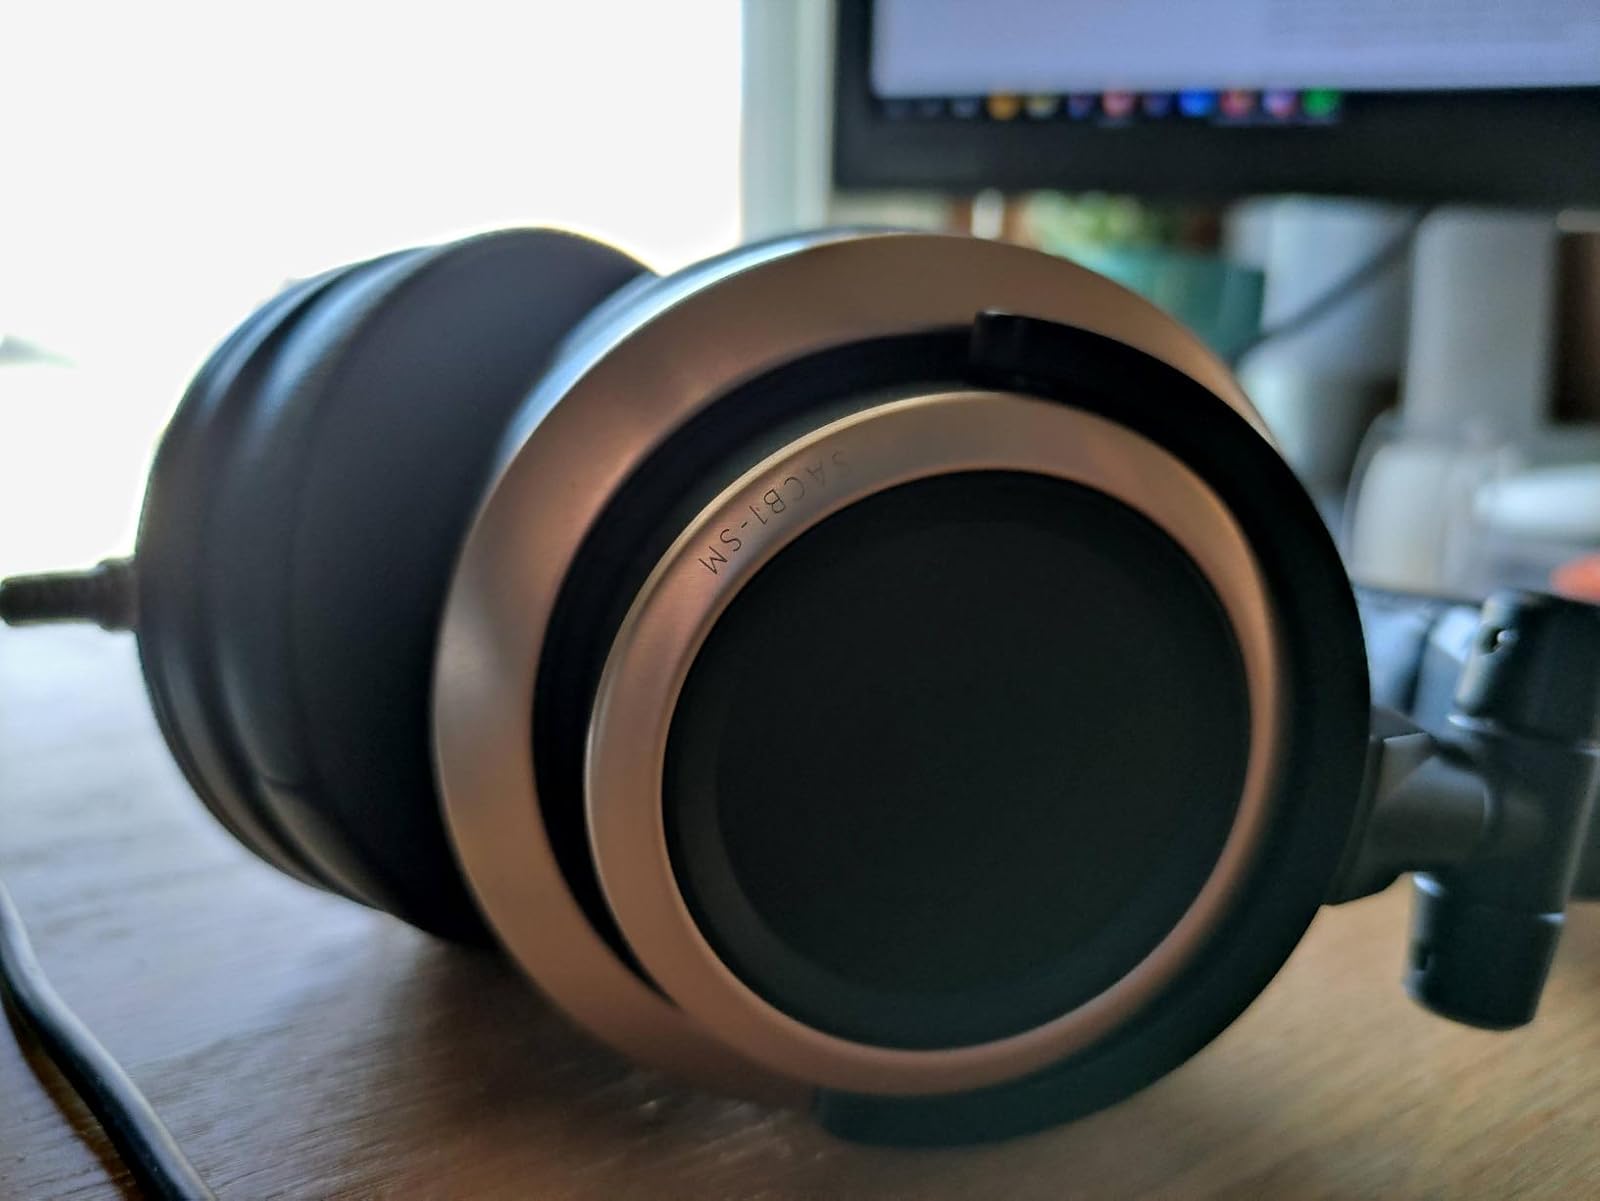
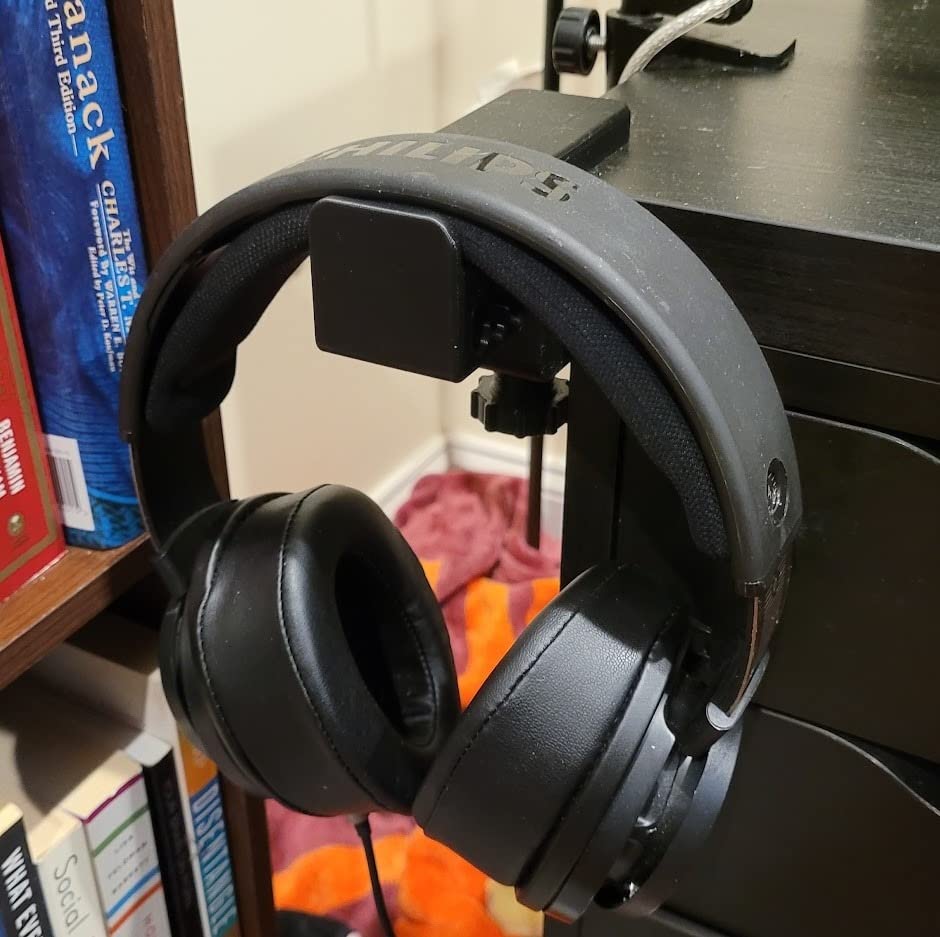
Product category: headphones
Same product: no